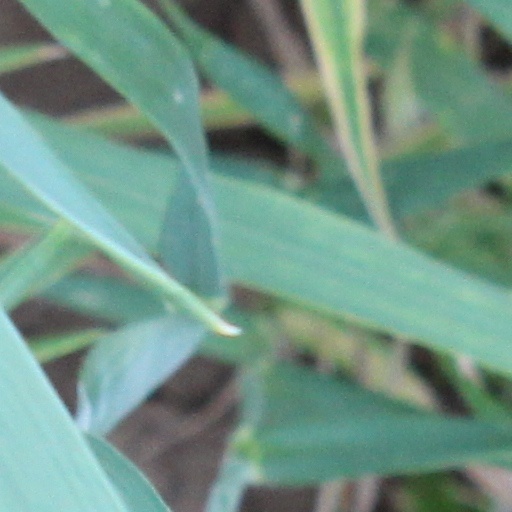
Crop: wheat